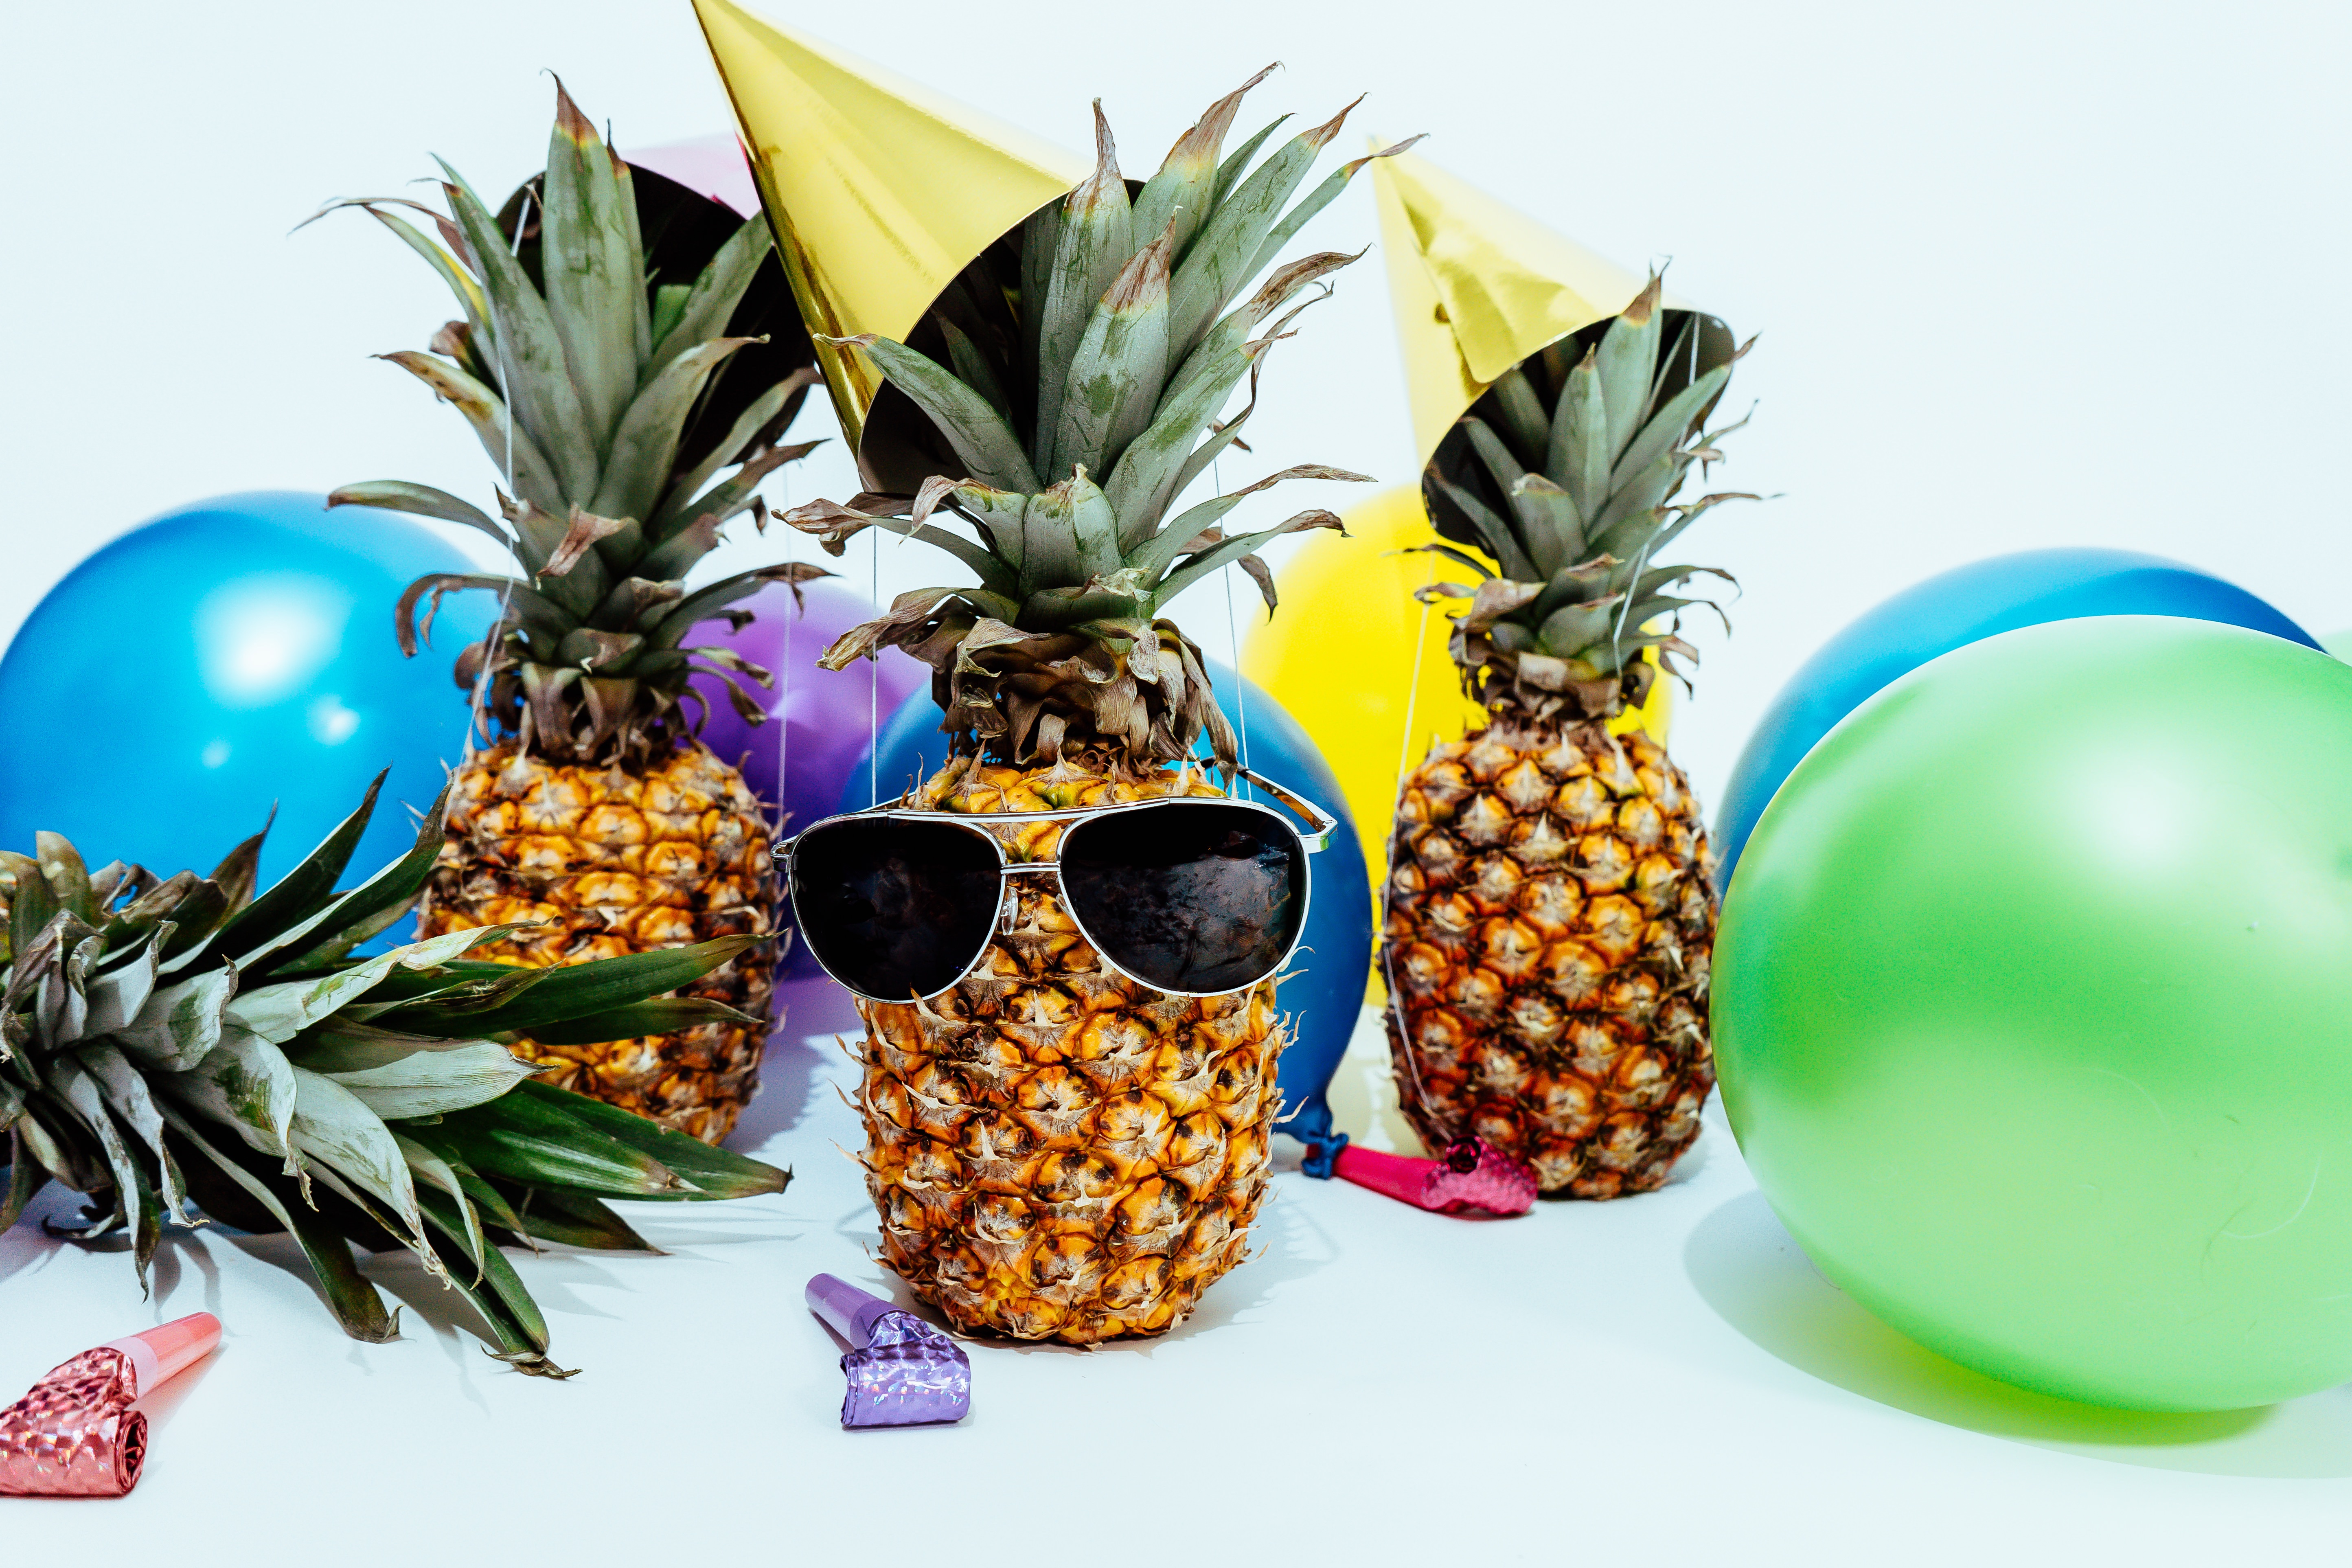
plant, fruit, food, produce, pineapple, christmas decoration, floristry